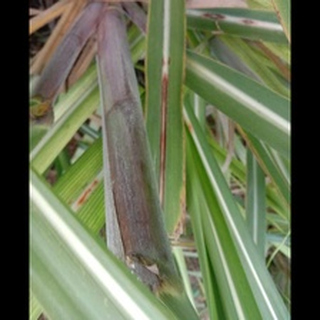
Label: sugarcane_red_rot